Syphon Filter (video game)

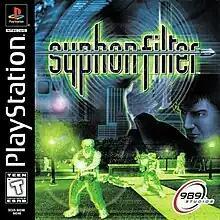
North American box art

Syphon Filter is a 1999 third-person shooter video game developed by Eidetic and published by Sony Computer Entertainment for the PlayStation. 989 Studios released the game in North America. It is the first installment in the "Syphon Filter" franchise. The plot centers on special agents Gabriel "Gabe" Logan and Lian Xing who are tasked by the United States government to apprehend a German international terrorist.